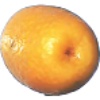
Label: kumquats